Samuel McDowell Tate

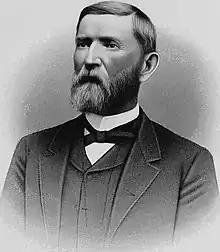

Samuel McDowell Tate (1830–1897) was an American businessman from Virginia, and a lieutenant colonel in the Confederate States Army during the American Civil War.